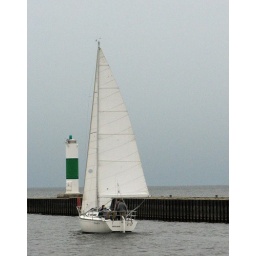
a sail boat going though the channel on Lake Michigan on a cloudy overcast day in South Haven